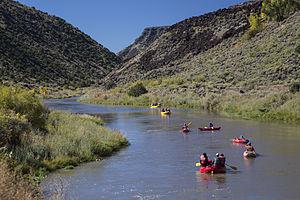
Le Rio Grande del Norte National Monument est un monument national américain désigné comme tel par le président des États-Unis Barack Obama le 25 mars 2013. Il protège 98 118 hectares de la gorge du Rio Grande et ses environs, dans le comté de Taos, au Nouveau-Mexique.